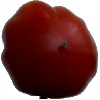
Label: Tomato Heart 1